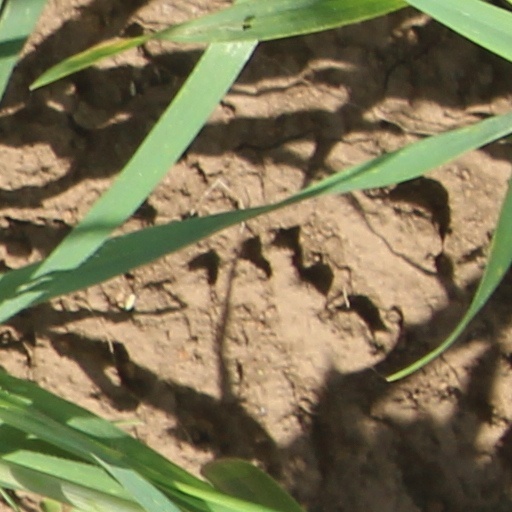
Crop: wheat